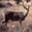
Label: deer